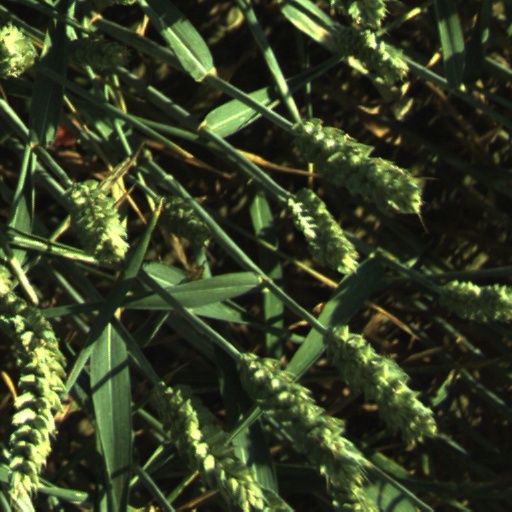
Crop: wheat